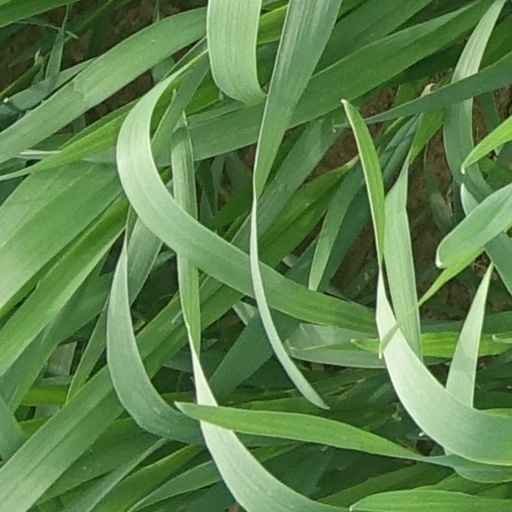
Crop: wheat